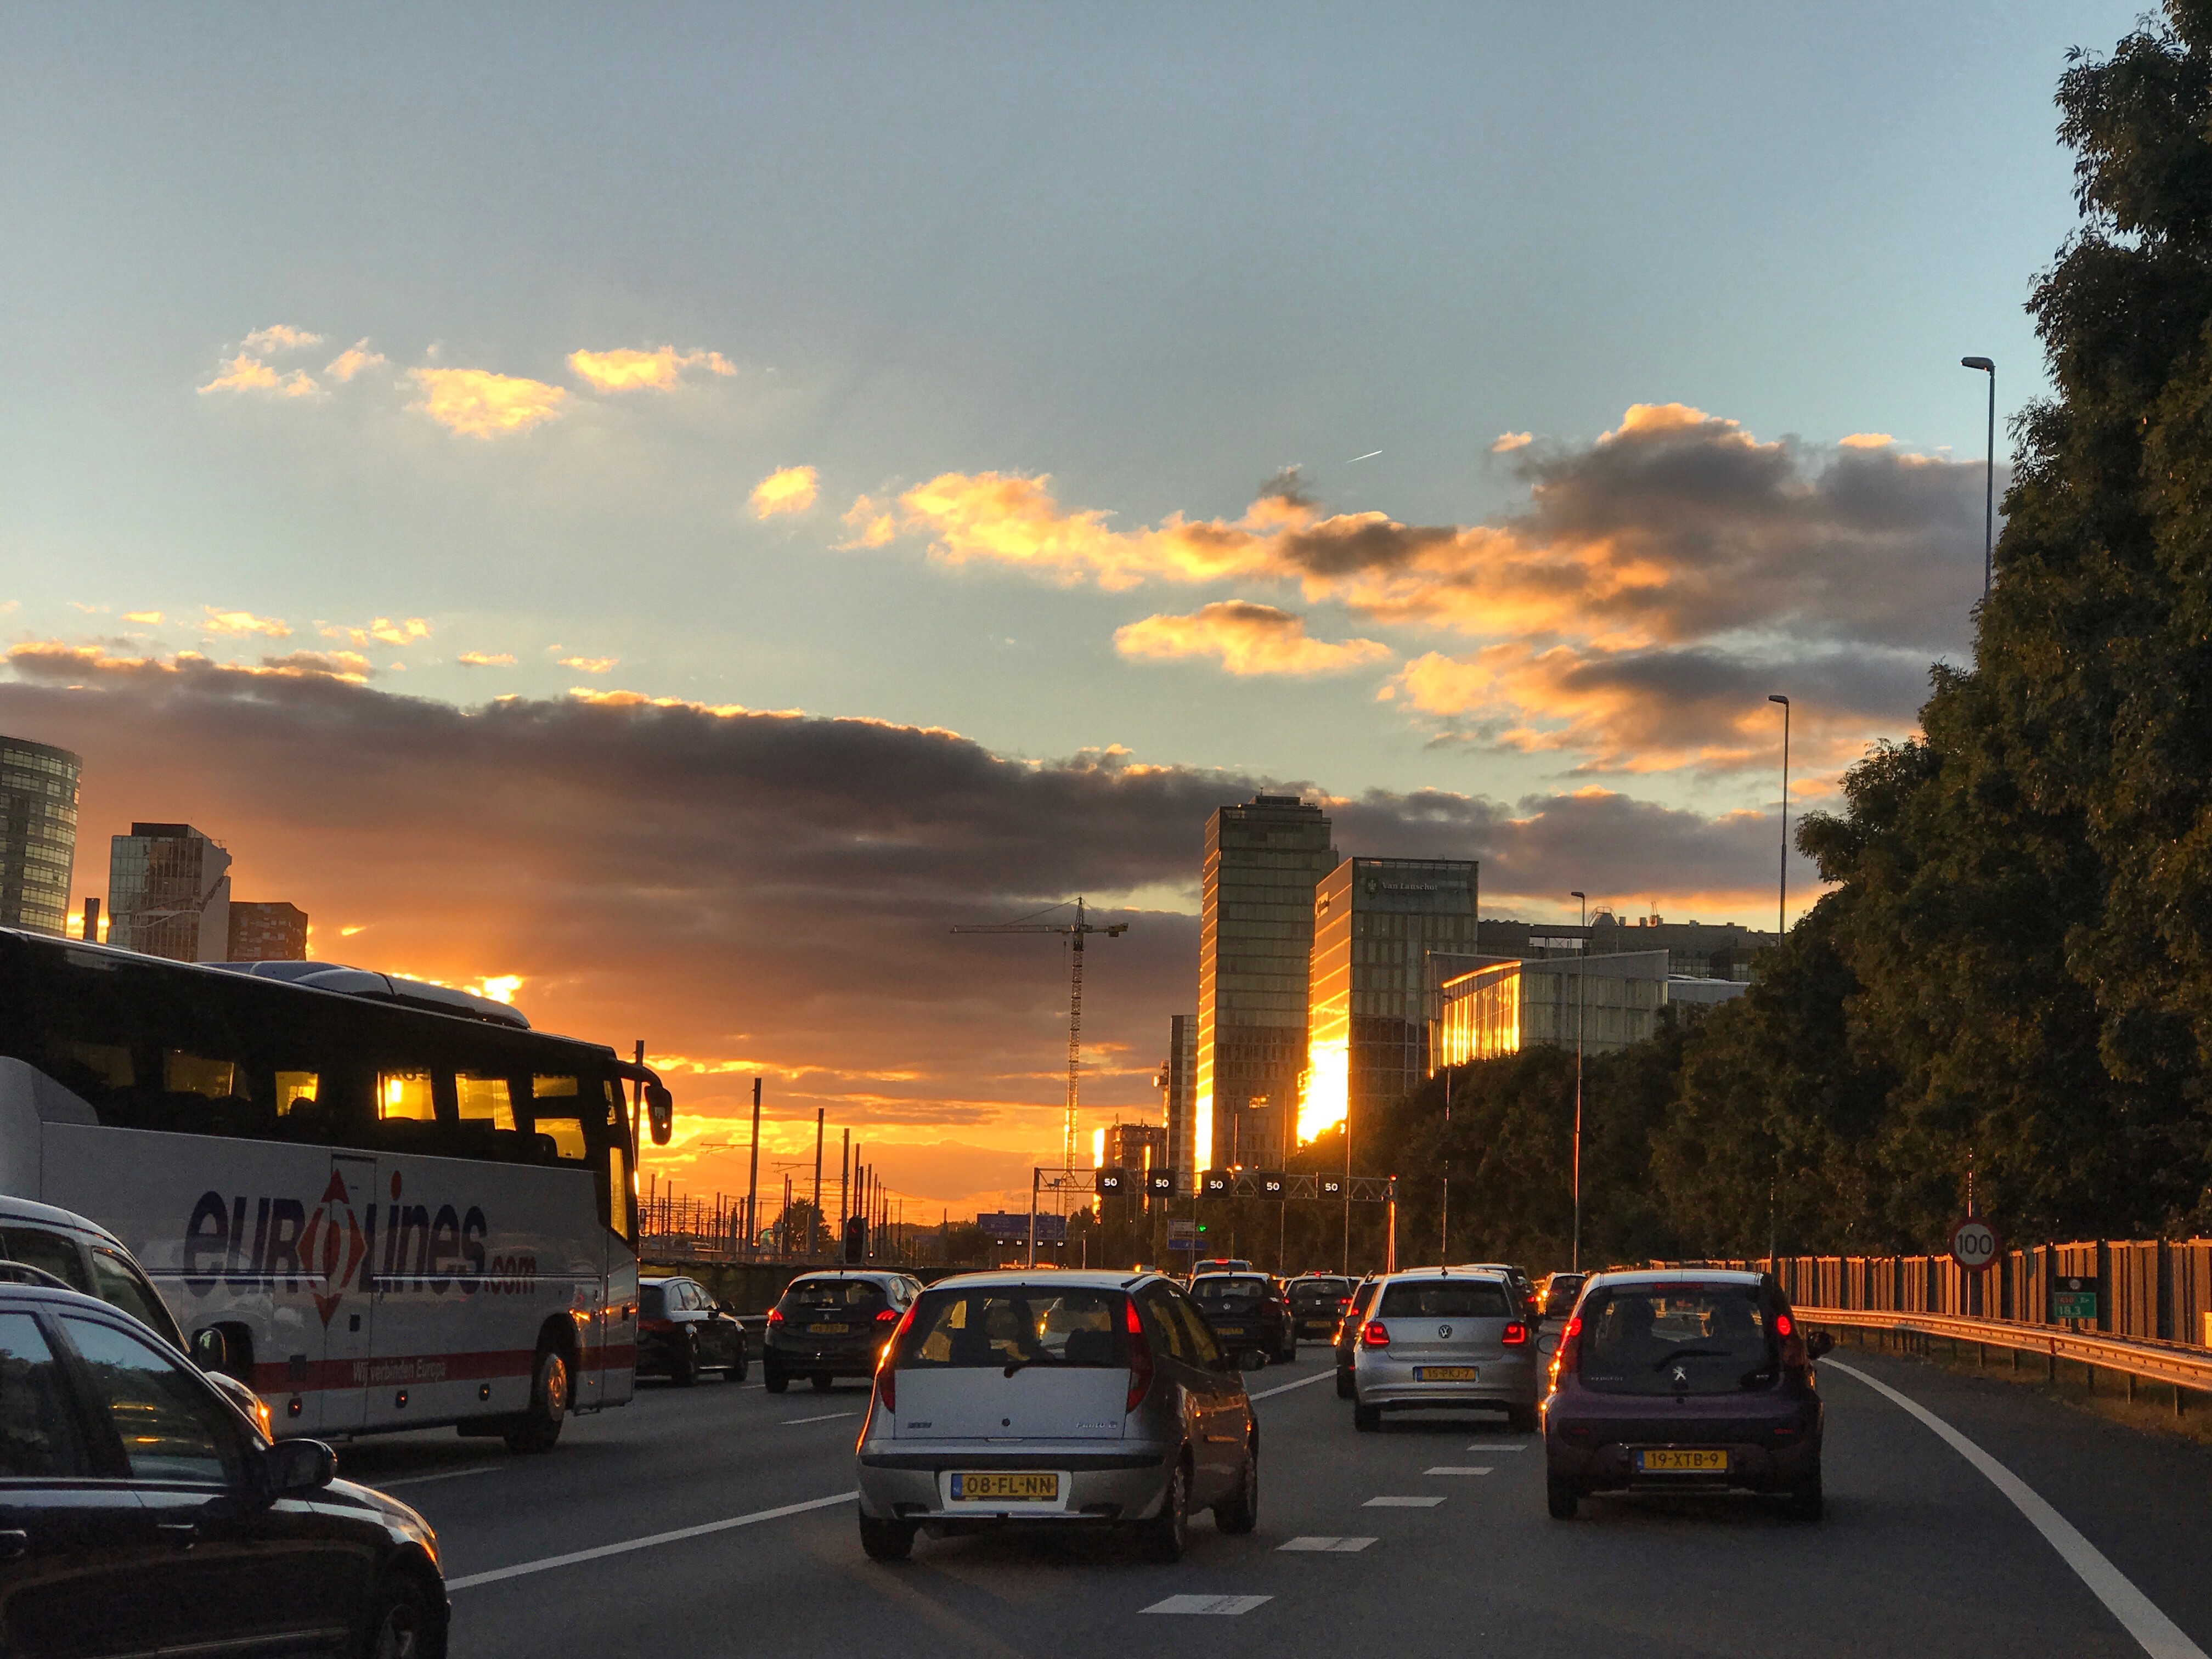
sky, sunset, road, morning, highway, city, cityscape, downtown, dusk, evening, lane, infrastructure, urban area, residential area, metropolitan area